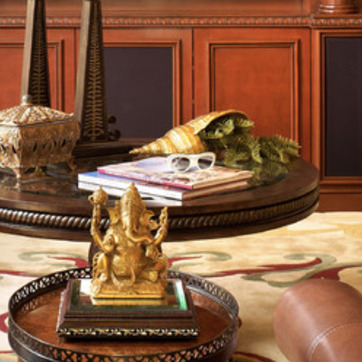
Material: paper